Flag of Switzerland

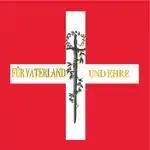
The first Swiss battalion flag, issued by the "Tagsatzung" on 12 October 1815, after the design of general Niklaus Franz von Bachmann. A red square field with a white cross in the centre containing a sword surrounded by laurels in its vertical. In the horizontal of the cross also written German words ""Für Vaterland und Ehre"" which means "For Fatherland and Honour".

After the French invasion of Swiss territory in 1798 and the subsequent collapse of the Confederation, the authorities of the newly proclaimed Helvetic Republic confiscated all earlier flags, replacing them with a green-red-yellow tricolour.